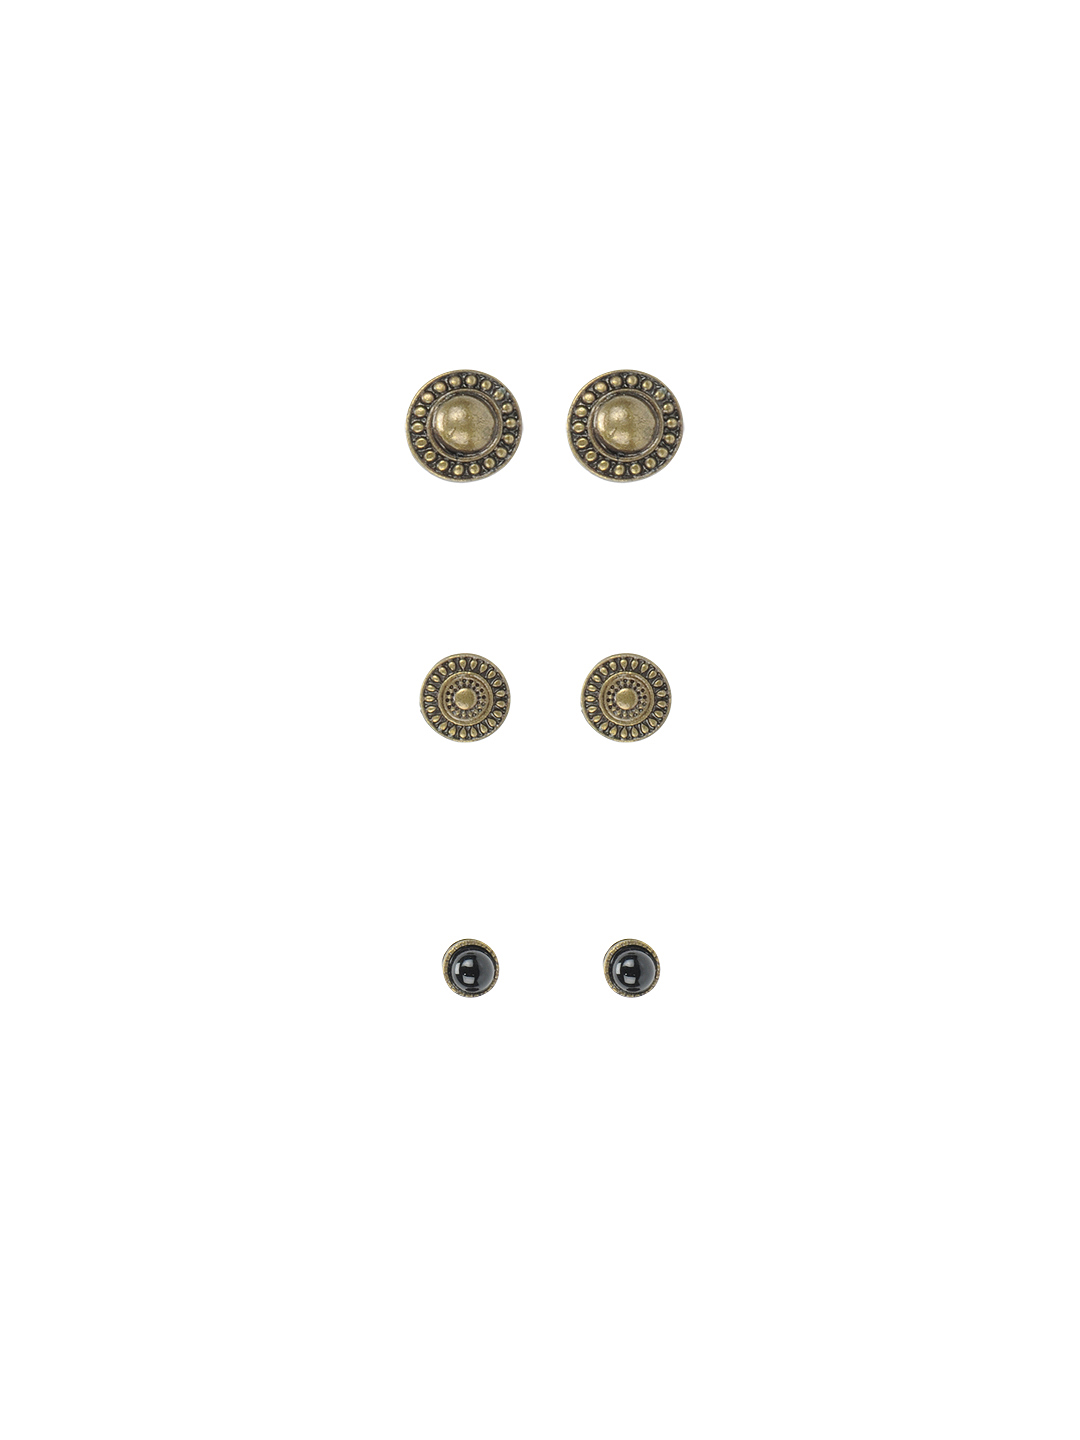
ToniQ Women Bronze Earrings
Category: Accessories / Jewellery / Earrings
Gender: Women
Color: Bronze
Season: Winter 2016
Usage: Casual